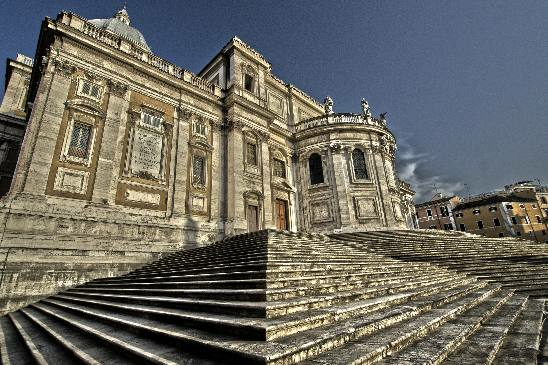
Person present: No